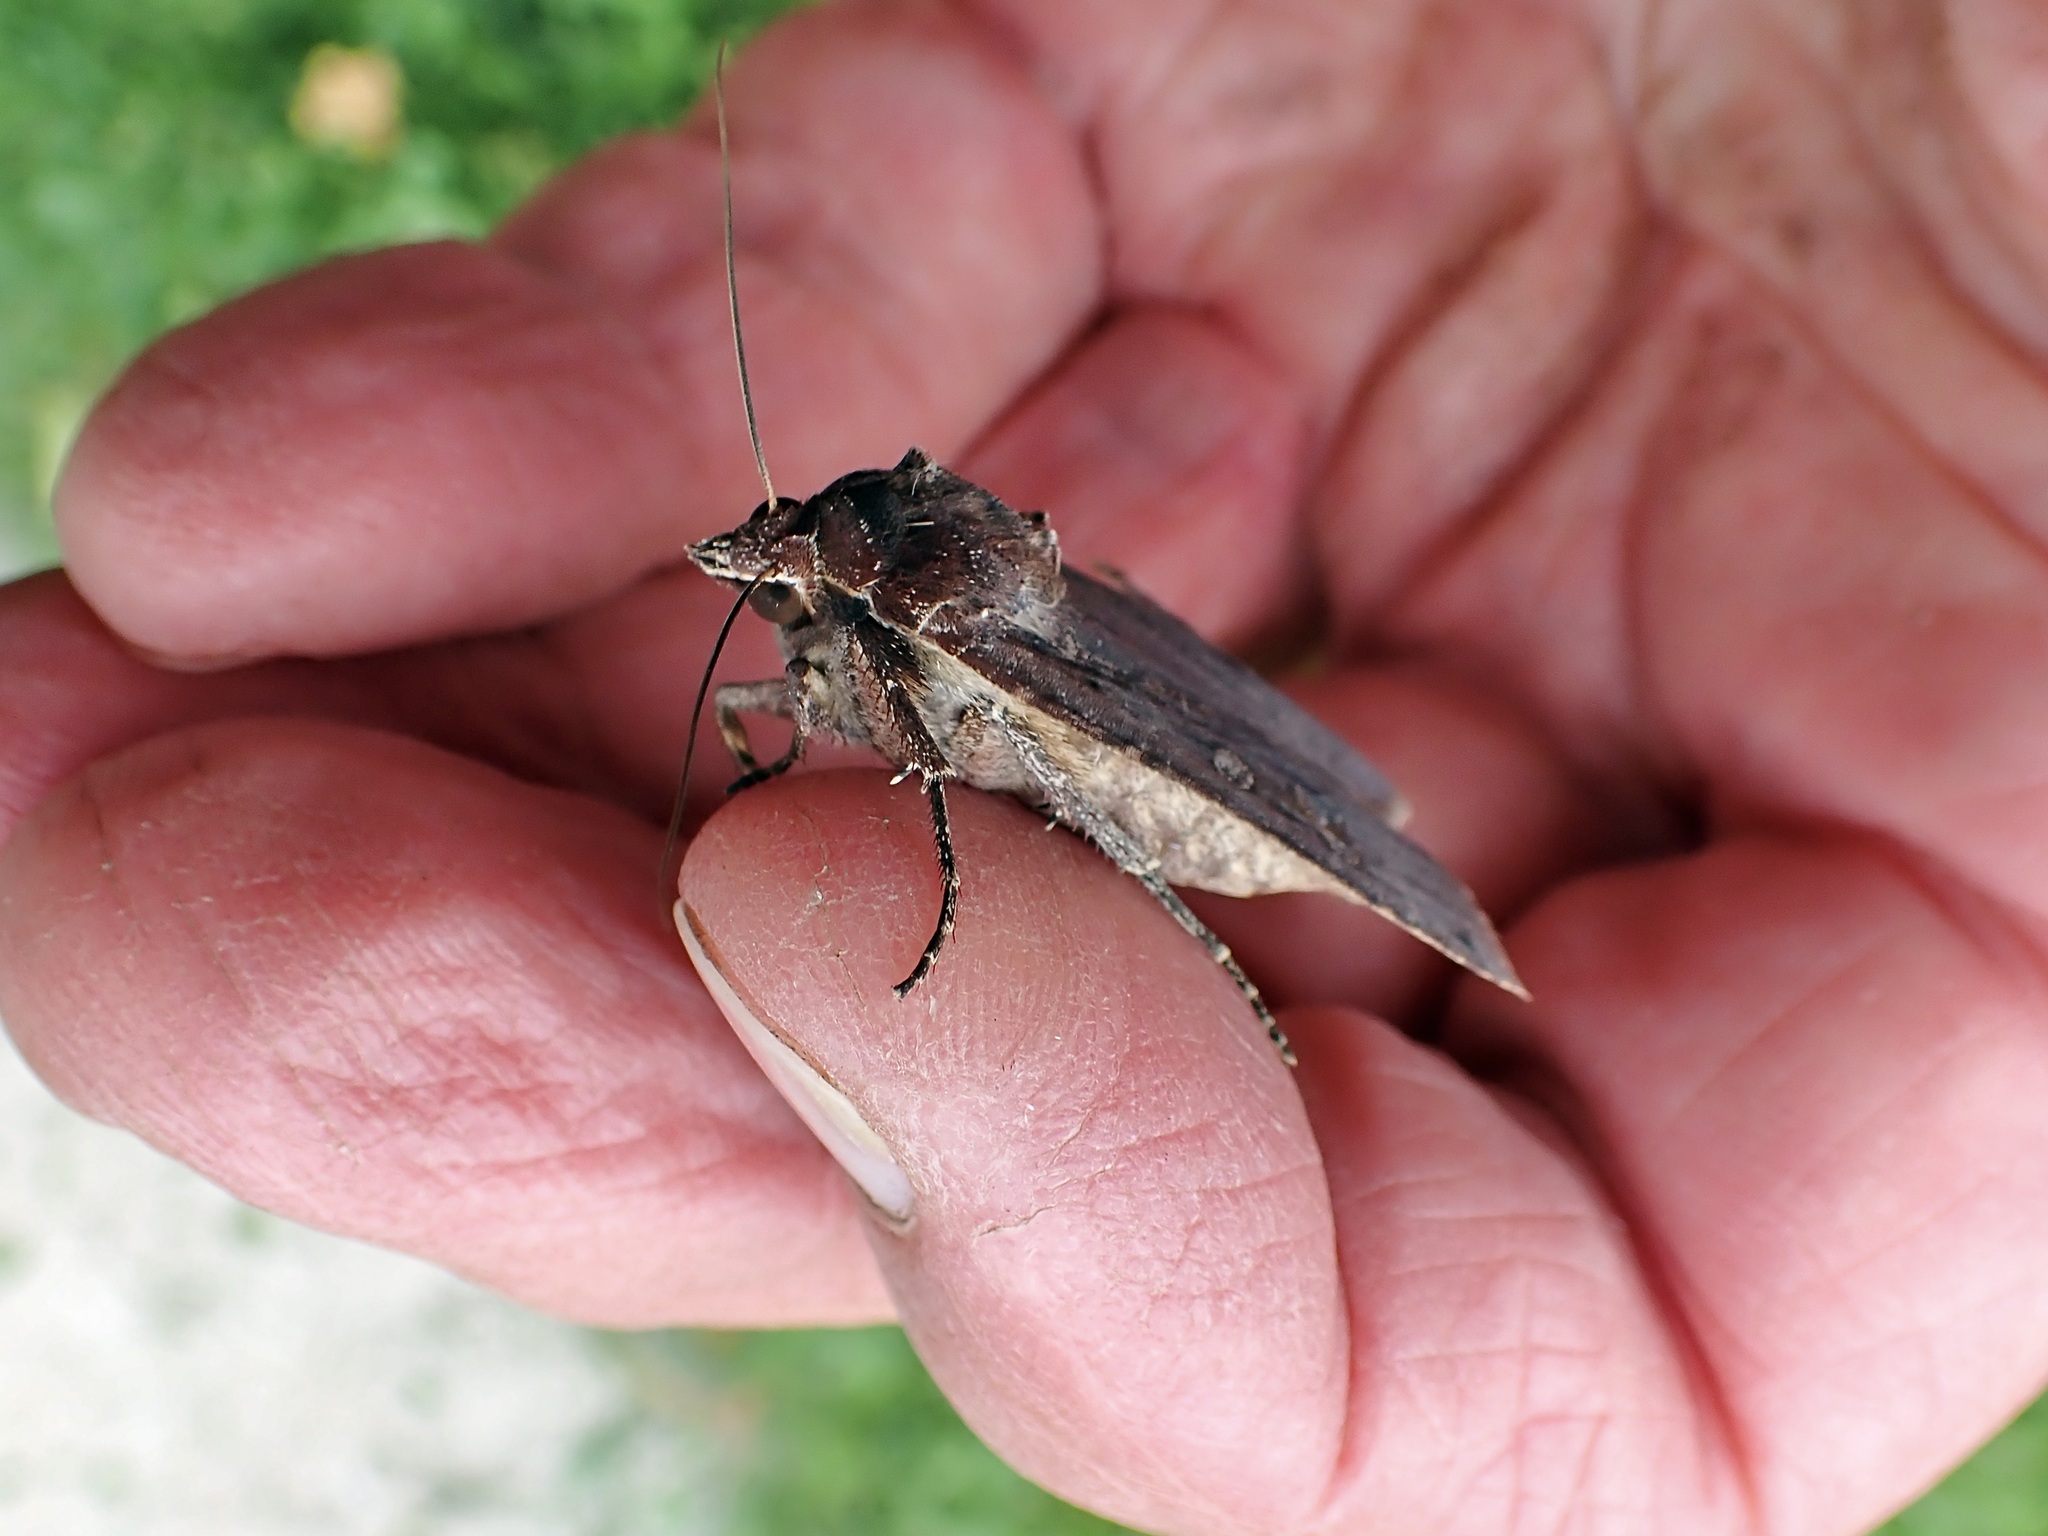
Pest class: cutworms